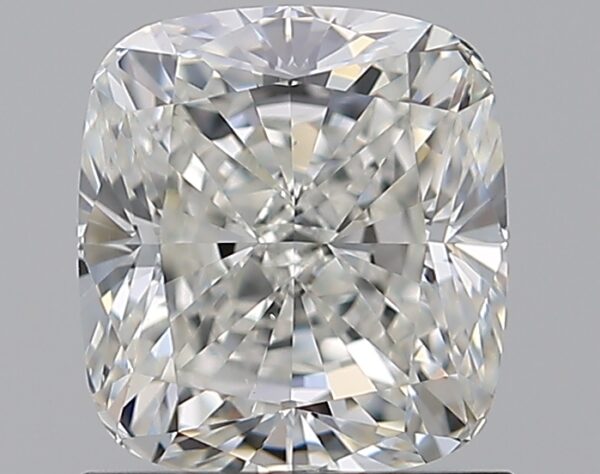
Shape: cushion
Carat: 1.3
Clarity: VS1
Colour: I
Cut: EX
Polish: EX
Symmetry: EX
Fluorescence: ST
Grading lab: GIA
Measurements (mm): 6.48 x 5.88 x 4.03